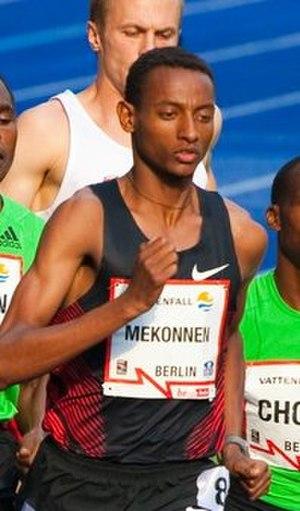
Mekonnen Gebremedhin est un athlète éthiopien spécialiste du 1 500 mètres.